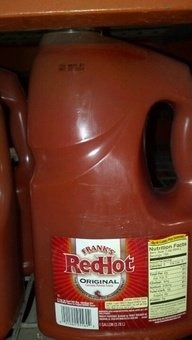
Item Name: Franks Original Redhot Sauce -- 4 Case 1 Gallon
Value: 4.0
Unit: Count

Price: 68.985